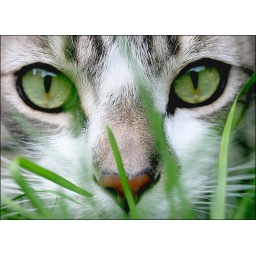
cat in grass